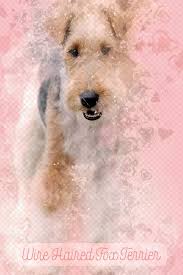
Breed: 226-n000057-wire_haired_fox_terrier